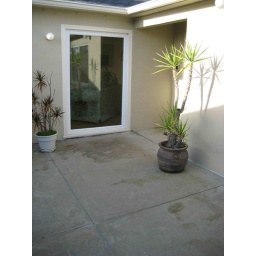
front door is just to right of window. more examples of discoloration caused by water on the patio.